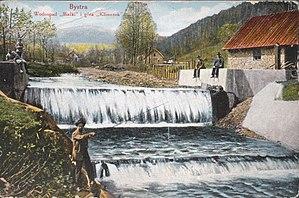
Bystra est un village faisant partie de la communauté villageoise de la gmina Wilkowice, située dans le Powiat de Bielsko-Biała et la région de la voïvodie de Silésie dans le sud de la Pologne.